Operation Black Buck

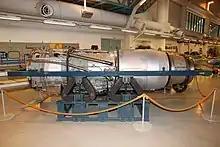
Bristol Olympus 301 jet engine serial number 650179 in the Aviation Museum of Central Finland. This was the number four (right outermost) engine of Vulcan XM612

While the Vulcans were capable of carrying conventional munitions, this had not been done for a long time. To carry twenty-one bombs, the Vulcan required three sets of bomb carriers, each of which held seven bombs. Their release was controlled by a panel at the navigator's station, known as a "90-way", that monitored the electrical connections to each bomb, and was said to provide 90 different sequences for releasing the 1,000-pound bombs. None of the Vulcans at Waddington were fitted with the bomb racks or the 90-way. A search of the supply dumps at Waddington and RAF Scampton located the 90-way panels, which were fitted and tested, but finding enough septuple bomb carriers proved harder, and at least nine were required. Someone remembered that some had been sold to a scrapyard in Newark-on-Trent, and they were retrieved from there. Locating sufficient bombs also proved difficult, and only 167 could be located. Some had cast bomb cases rather than machined ones, which was problematic as they tended to shatter, and this mission required bombs that would penetrate into the ground. Training of crews in conventional bombing and in-flight refuelling was carried out from 14 to 17 April, when Military Air Traffic Controllers from the Military Area Service (M.A.S.) suite at London Terminal Control Centre in West Drayton, Middlesex, took the Vulcan bombers and Victor tankers 250 miles off Land's End in the Atlantic Ocean, where the vast majority of their aerial refuelling training was completed, always at night.